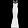
Label: Dress